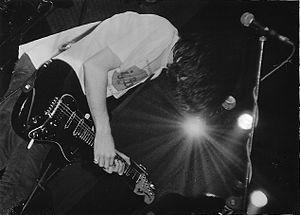
Loop est un groupe de rock psychédélique britannique, originaire de Croydon, Surrey, en Angleterre. Il est formé par Robert Hampson et sa femme, Bex, et existe entre 1986 et 1991. Ils comptent trois albums et quelques singles, dont une Peel Session intitulée Wolf Flow. Leur troisième album A Gilded Eternity, est leur plus grand succès.